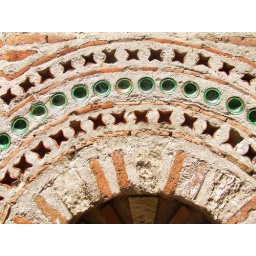
most of the old walled in towns in Bulgaria look like pottery. Some of the buildings are covered in stones and shells.